Palazzina Vincenti

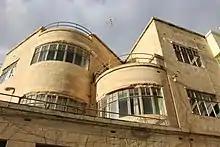
Long horizontal windows at Palazzina Vincenti

Palazzina Vincenti is one of the best examples of Modernist architecture in Malta, and it is one of the earliest residential buildings of this style in the country.